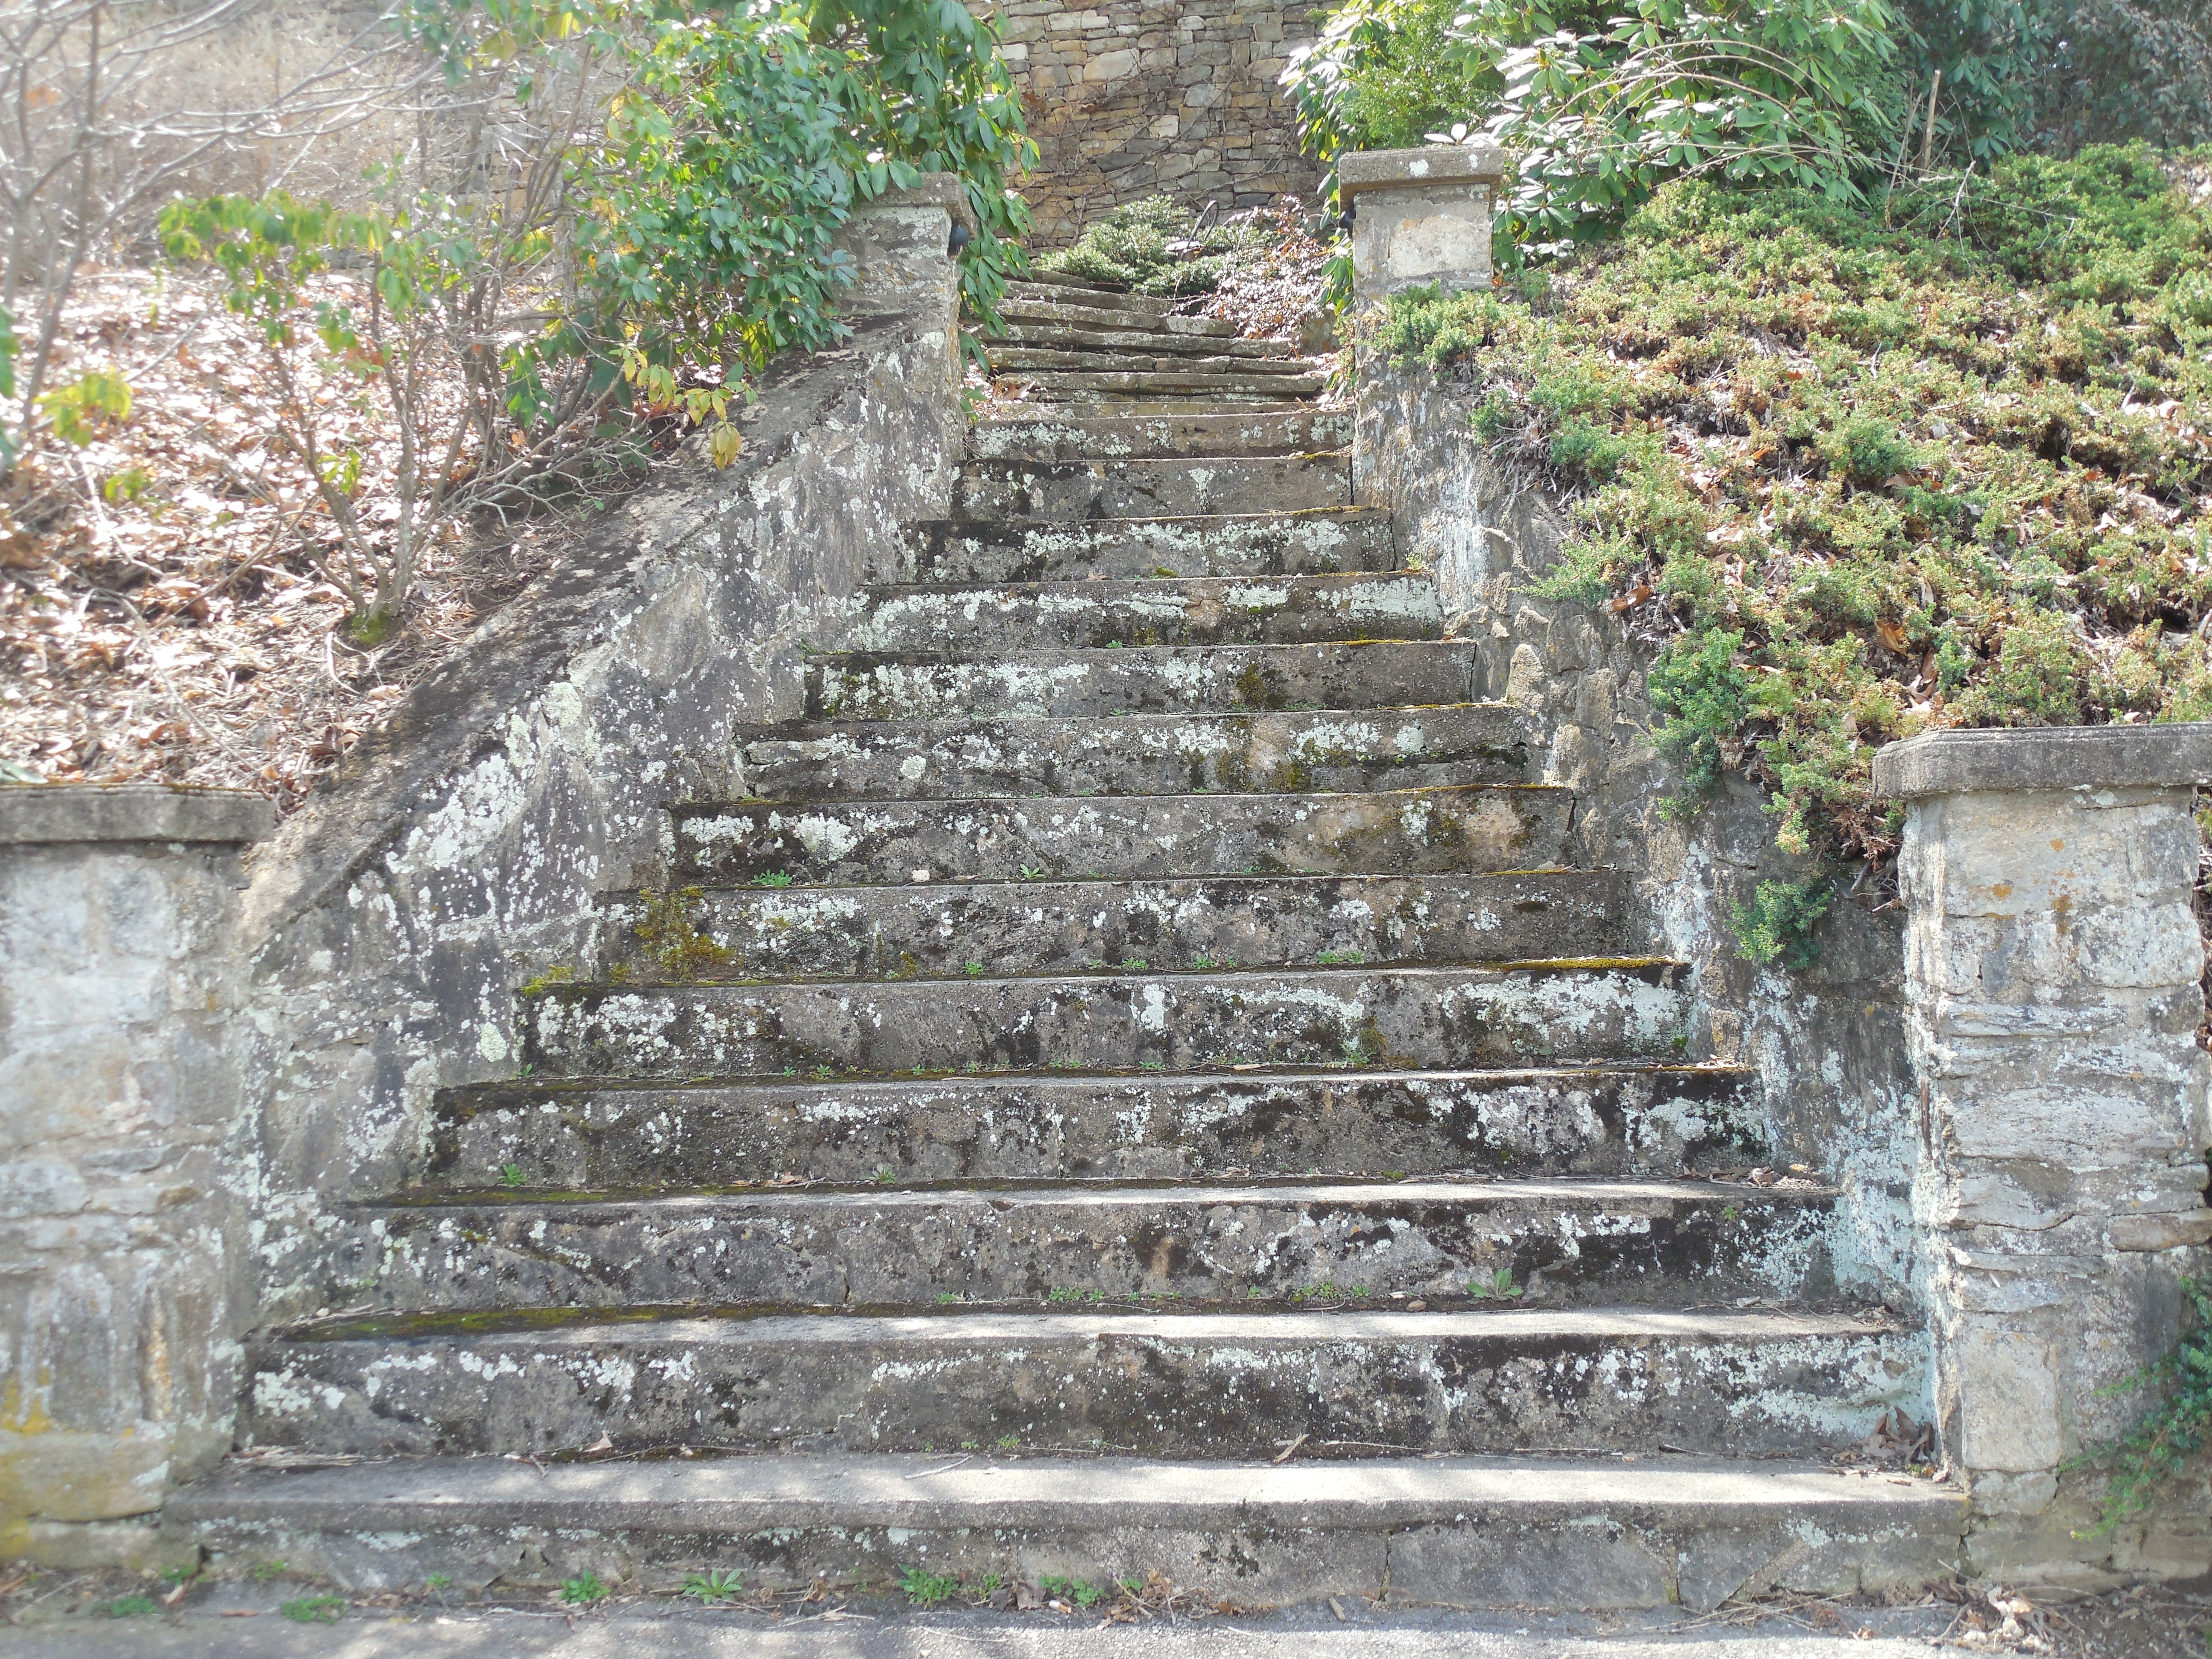
architecture, vintage, antique, house, texture, building, old, wall, stone, step, steps, monument, construction, pattern, rough, exterior, stone wall, brick, material, concrete, weathered, block, outdoors, grave, design, temple, stairs, ruins, cement, traditional, masonry, aged, plaster, archaeological site, historic site, ancient history, maya civilization, clambering